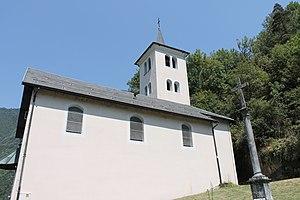
Église Saint-Eusèbe de Feissons-sur-Isère (été 2018).
Feissons-sur-Isère, anciennement Feissons-sous-Briançon, est une ancienne commune française située dans le département de la Savoie, en région Auvergne-Rhône-Alpes.